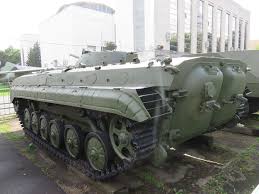
Label: BMP-1